Plateau

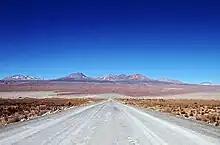
Road to the ALMA's Operations Support Facility and then on further to the Chajnantor Plateau at 5,000 metres above sea level.

The parallel Sierra of Andes delimit one of the world highest plateaux: the Altiplano, (Spanish for "high plain"), Andean Plateau or Bolivian Plateau. It lies in west-central South America, where the Andes are at their widest, is the most extensive area of high plateau on Earth outside of Tibet. The bulk of the Altiplano lies within Bolivian and Peruvian territory while its southern parts lie in Chile. The Altiplano plateau hosts several cities like Puno, Oruro, El Alto and La Paz the administrative seat of Bolivia. Northeastern Altiplano is more humid than the Southwestern, the latter of which hosts several "salares", or salt flats, due to its aridity. At the Bolivia-Peru border lies Lake Titicaca, the largest lake in South America.